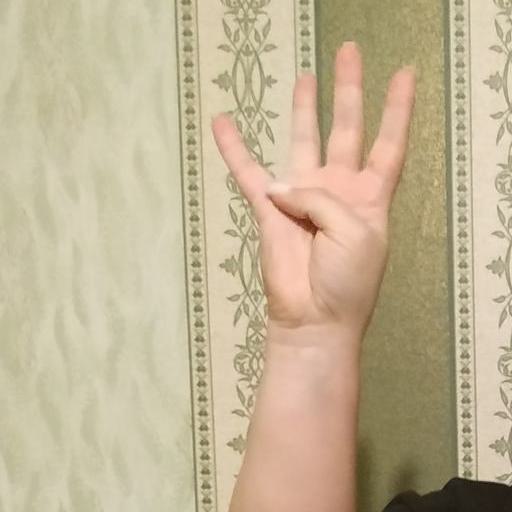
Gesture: four